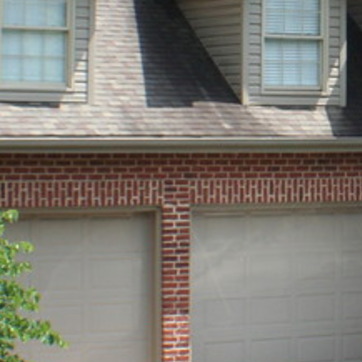
Material: brick